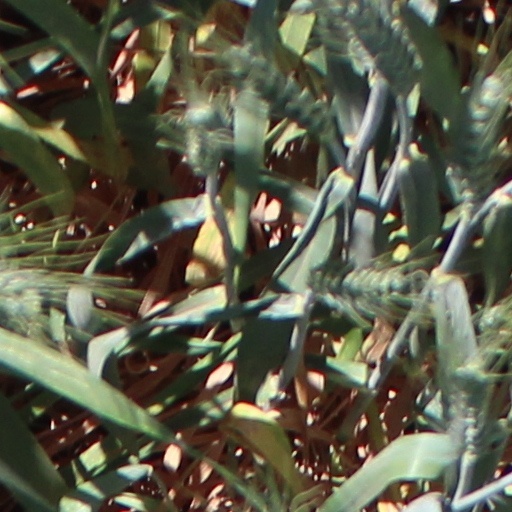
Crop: wheat